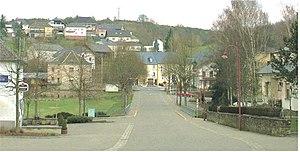
Le village luxembourgeois de Wilwerwiltz
Wilwerwiltz est une section de la commune luxembourgeoise de Kiischpelt située dans le canton de Wiltz.